Telecom Advisory Committee

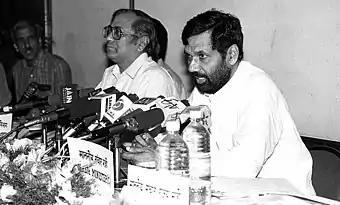

Also known as the "Door Sanchar Vibhag", this department concerns itself with policy, licensing and coordination matters relating to telegraphs, telephones, wireless, data, facsimile and telematic services and other like forms of communications. It also looks into the administration of laws with respect to any of the matters specified, namely: